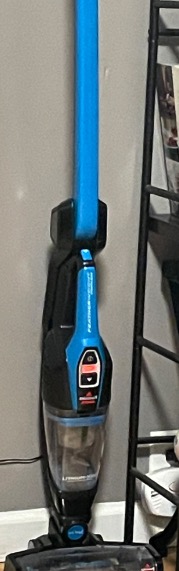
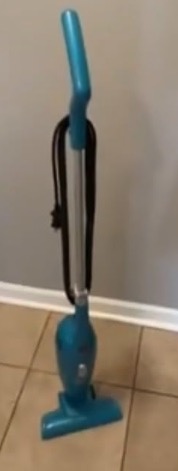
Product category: items_vacuum
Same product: no